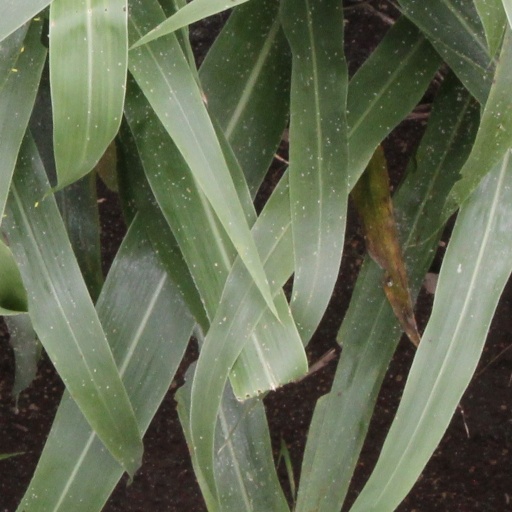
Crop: sorghum